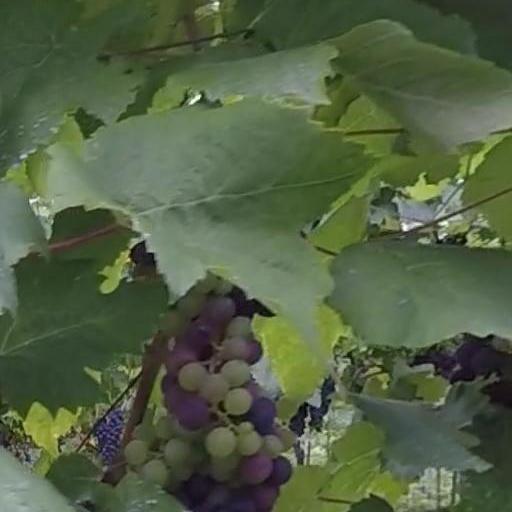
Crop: grape